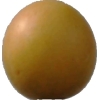
Label: cherry_wax